Ben Barclay (freestyle skier)

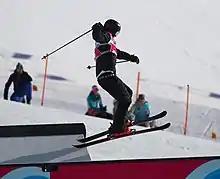
Barclay in action during the 2020 Winter Youth Olympics

Benjamin Robert Barclay (born 4 February 2002) is a New Zealand freestyle skier. He made his Olympic debut representing New Zealand at the 2022 Winter Olympics.